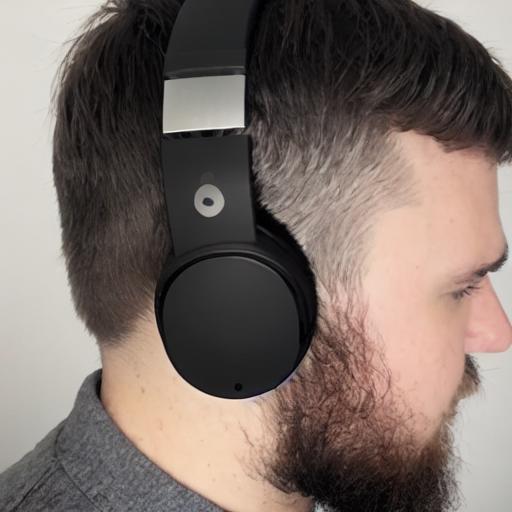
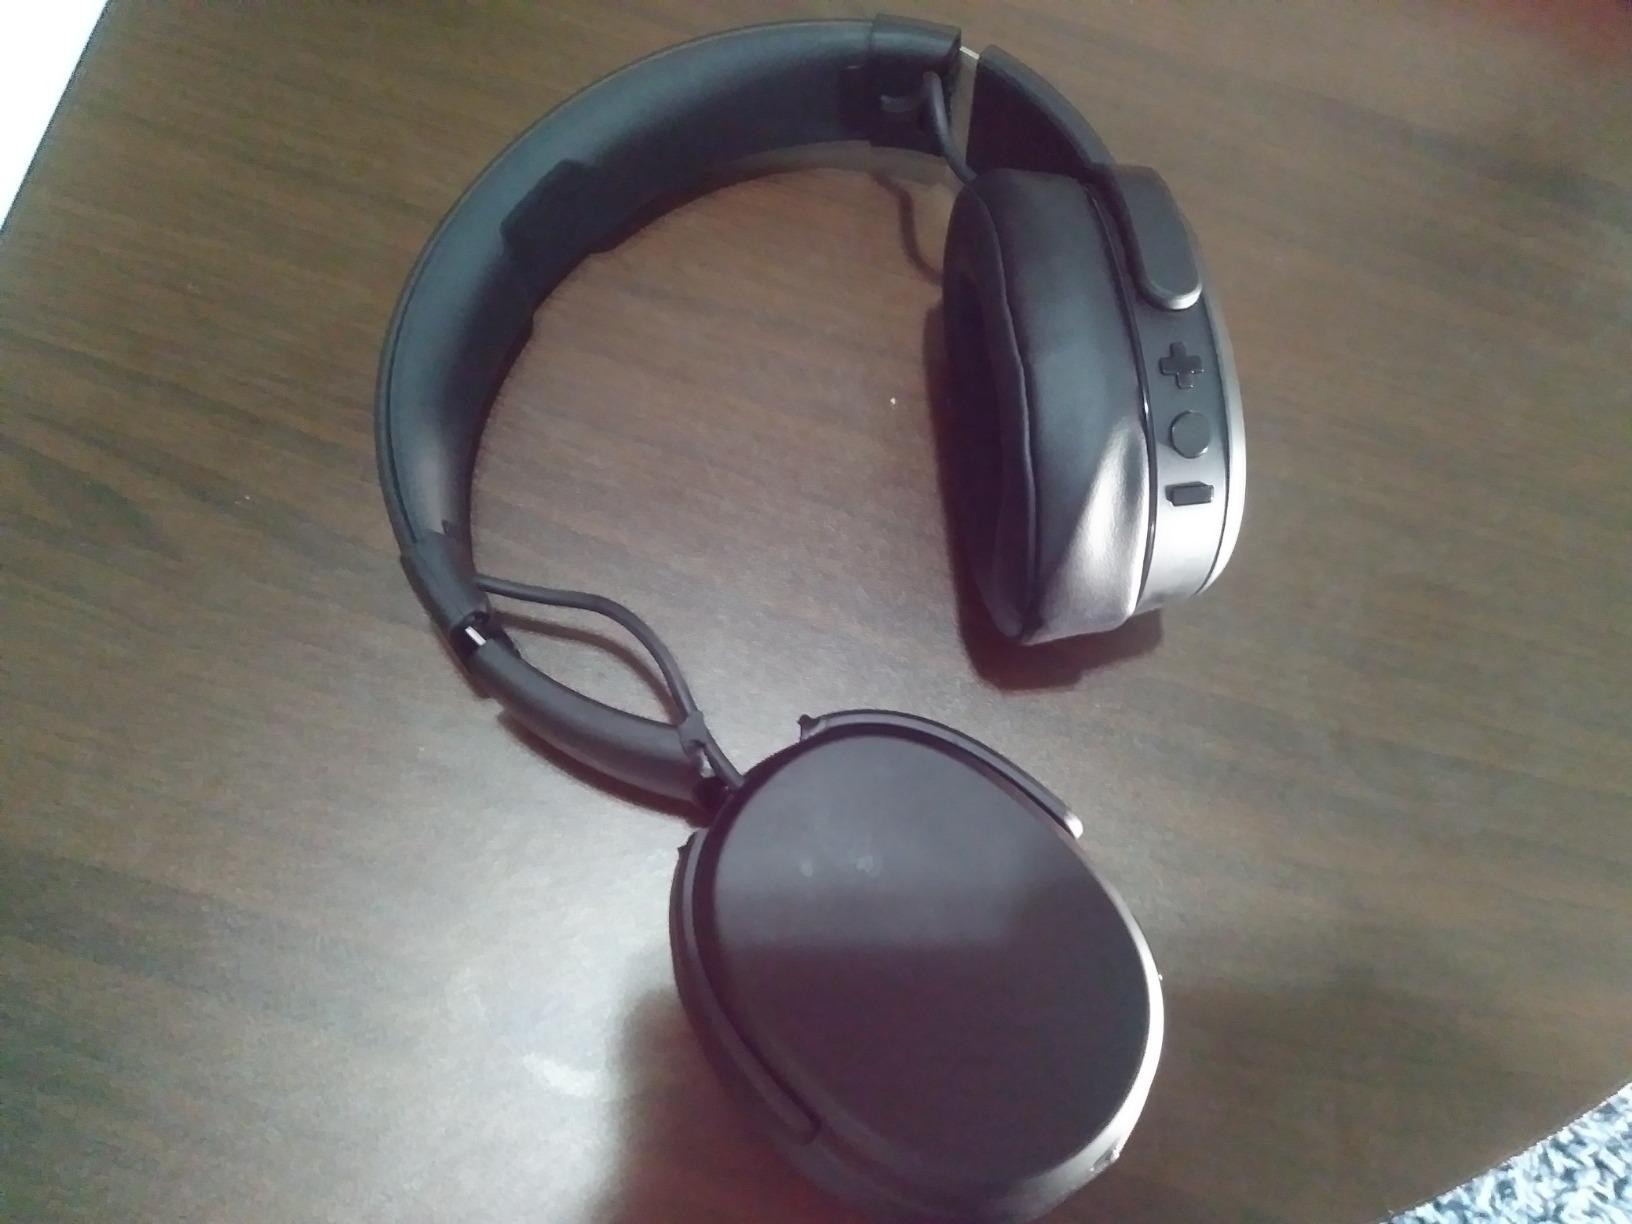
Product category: headphones
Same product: no